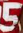
Number: 5